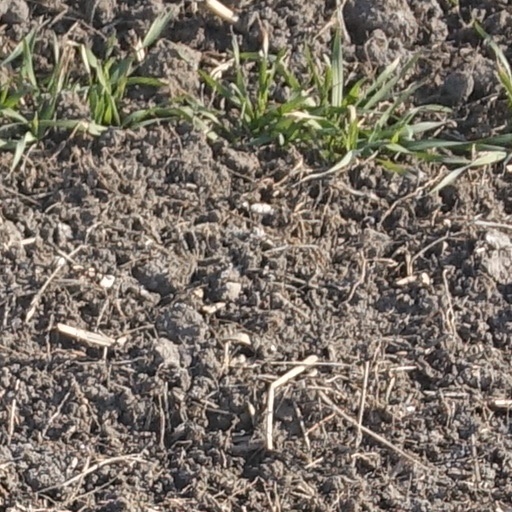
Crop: wheat